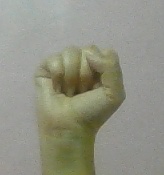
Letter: saad